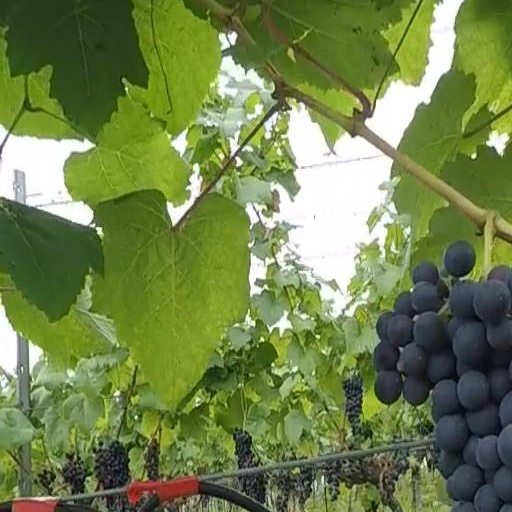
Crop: grape